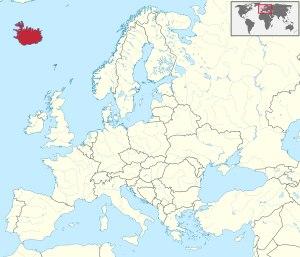
Cette liste commentée recense la mammalofaune en Islande. Elle répertorie les espèces de mammifères islandais actuels et celles qui ont été récemment classifiées comme éteintes. Cette liste comporte 41 espèces réparties en sept ordres et 18 familles, dont quatre sont « en danger », trois sont « vulnérables », trois autres sont « quasi menacées » et quatre ont des « données insuffisantes » pour être classées.